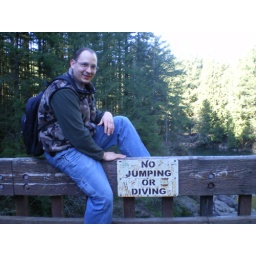
Look Sas a bridge oooohhh and it's over water